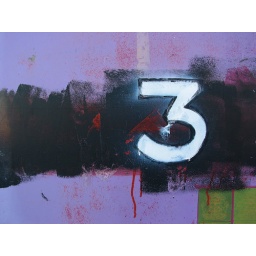
Curiously embellished number on the door of an industrial building in southeast Calgary.